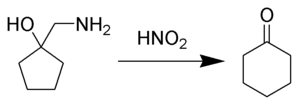
Marc Tiffeneau est un chimiste, pharmacologue et médecin français, né en 1873 et mort en 1945, surtout connu pour ses travaux sur les transpositions moléculaires. Il a donné son nom à la réaction de Tiffeneau-Demjanov.